Oriana Bandiera

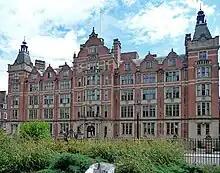
Sir Arthur Lewis Building, home of the LSE Department of Economics

Bandiera has also pursued research on the gender pay gap in the public and private sectors. In 2016, the London School of Economics (LSE) commissioned her to conduct an internal review of the school's gender pay gap. The report found that among LSE academics with similar research productivity and levels of experience, women earned 11% less on average, with inequities particularly pronounced at the senior level. In response to the report, the university encouraged academic departments to nominate women for pay raises.